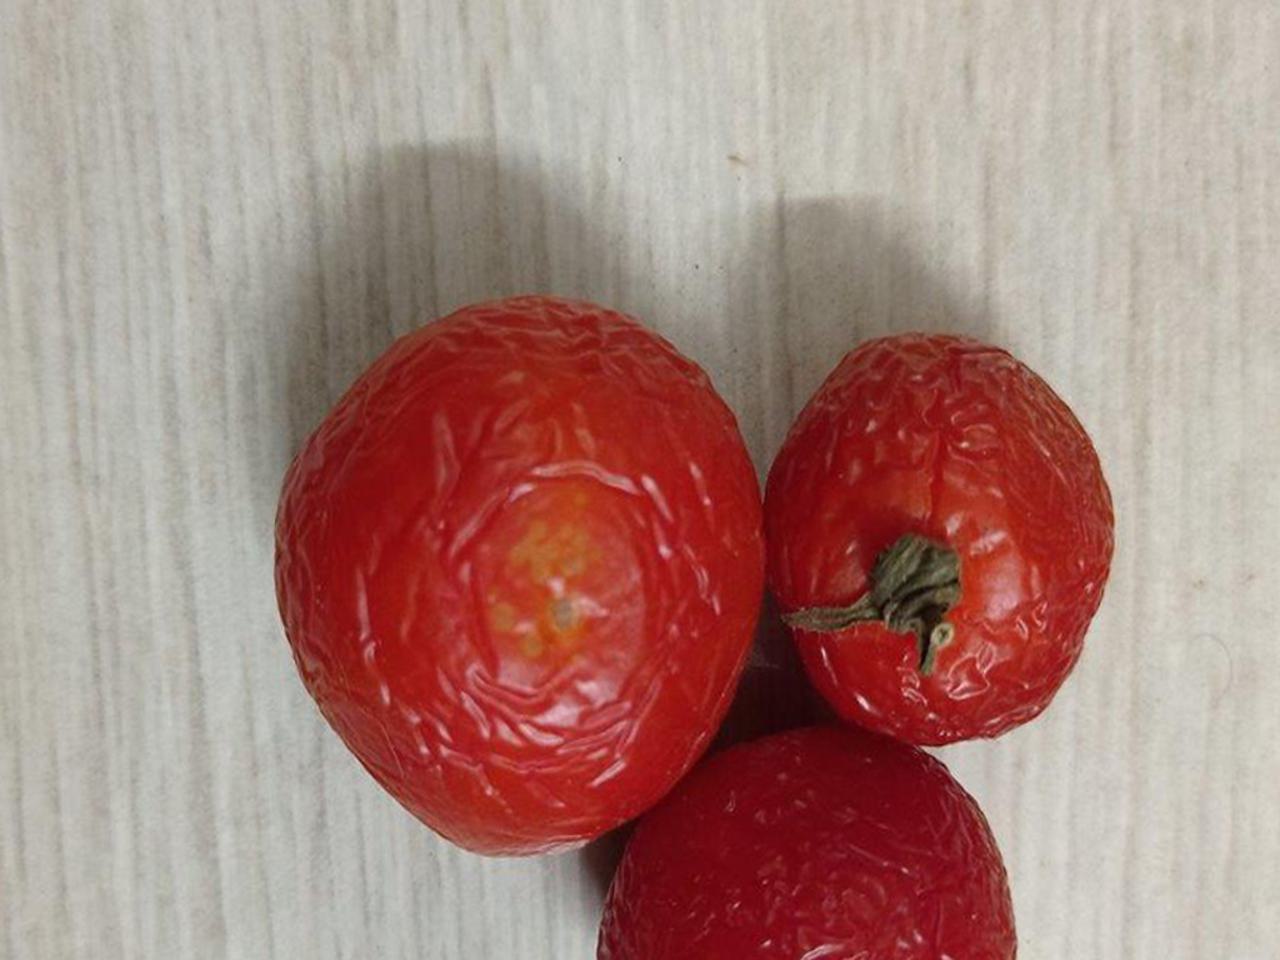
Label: Rotten